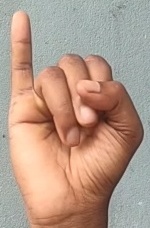
ASL sign: I